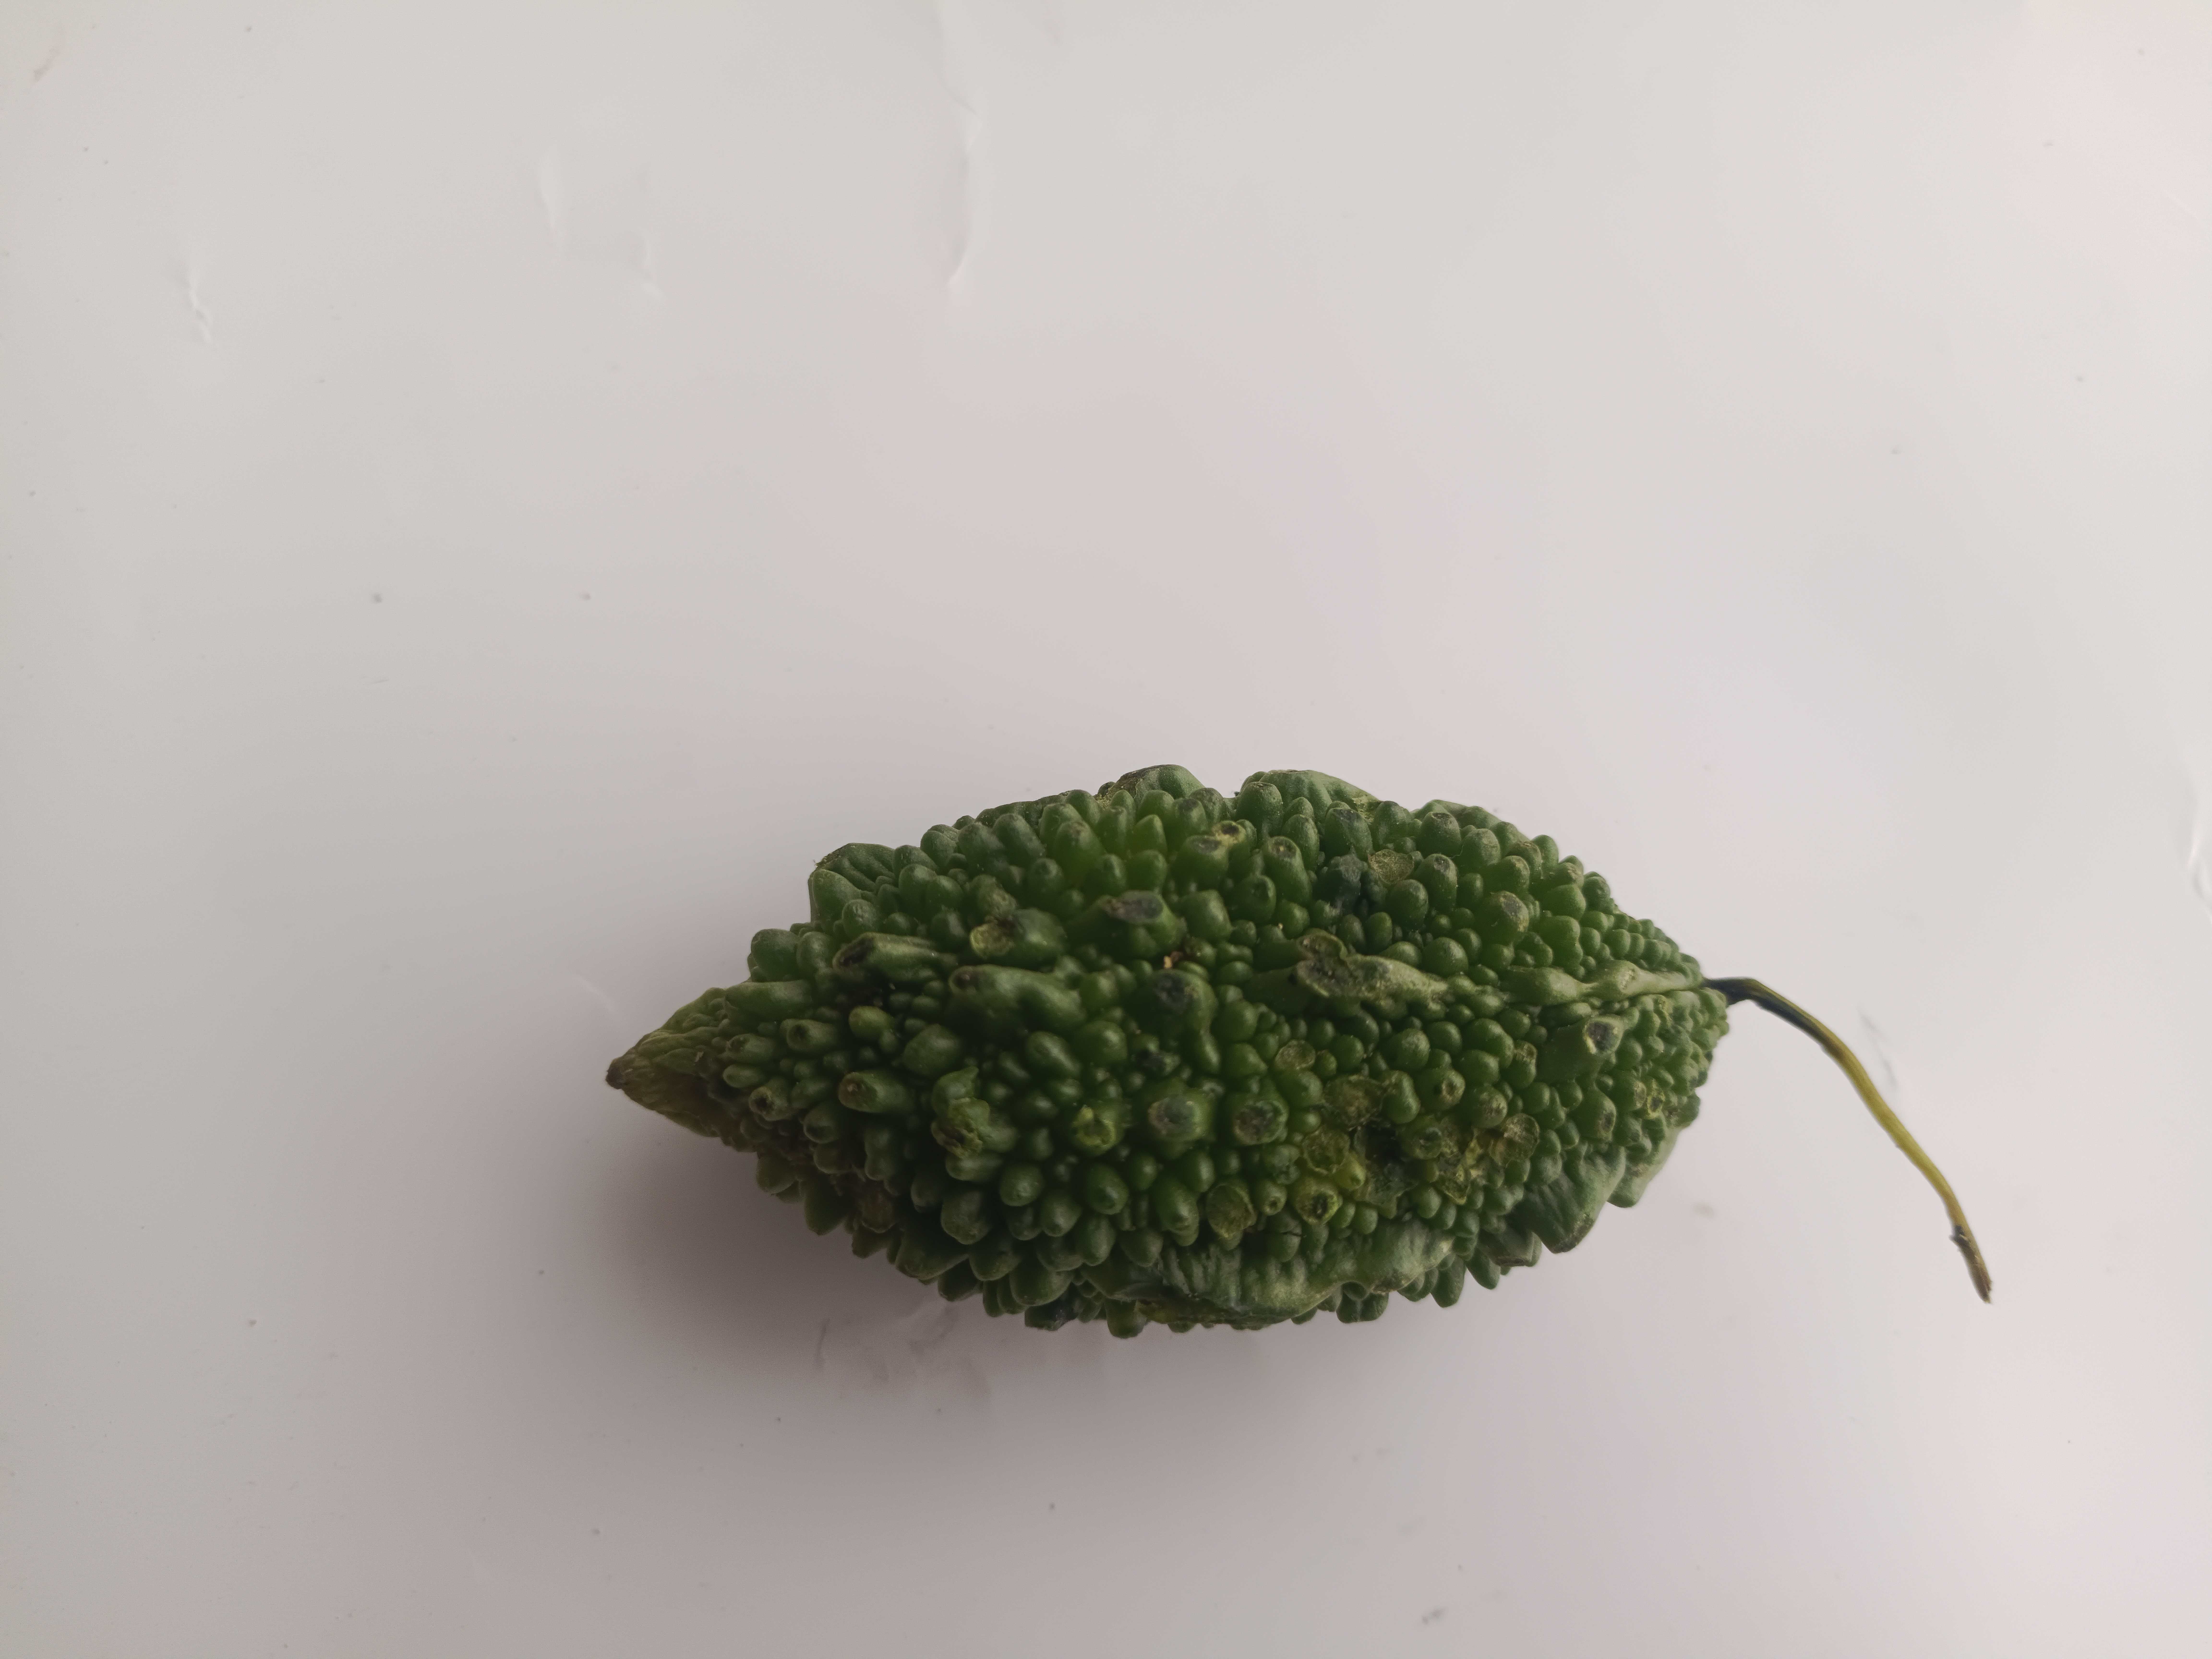
Label: Momordica charantia